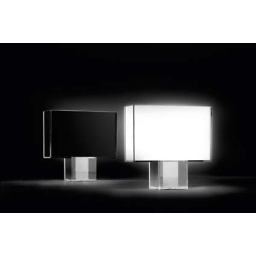
Tati table lamp is now available at Kartell Flagstores in Greece